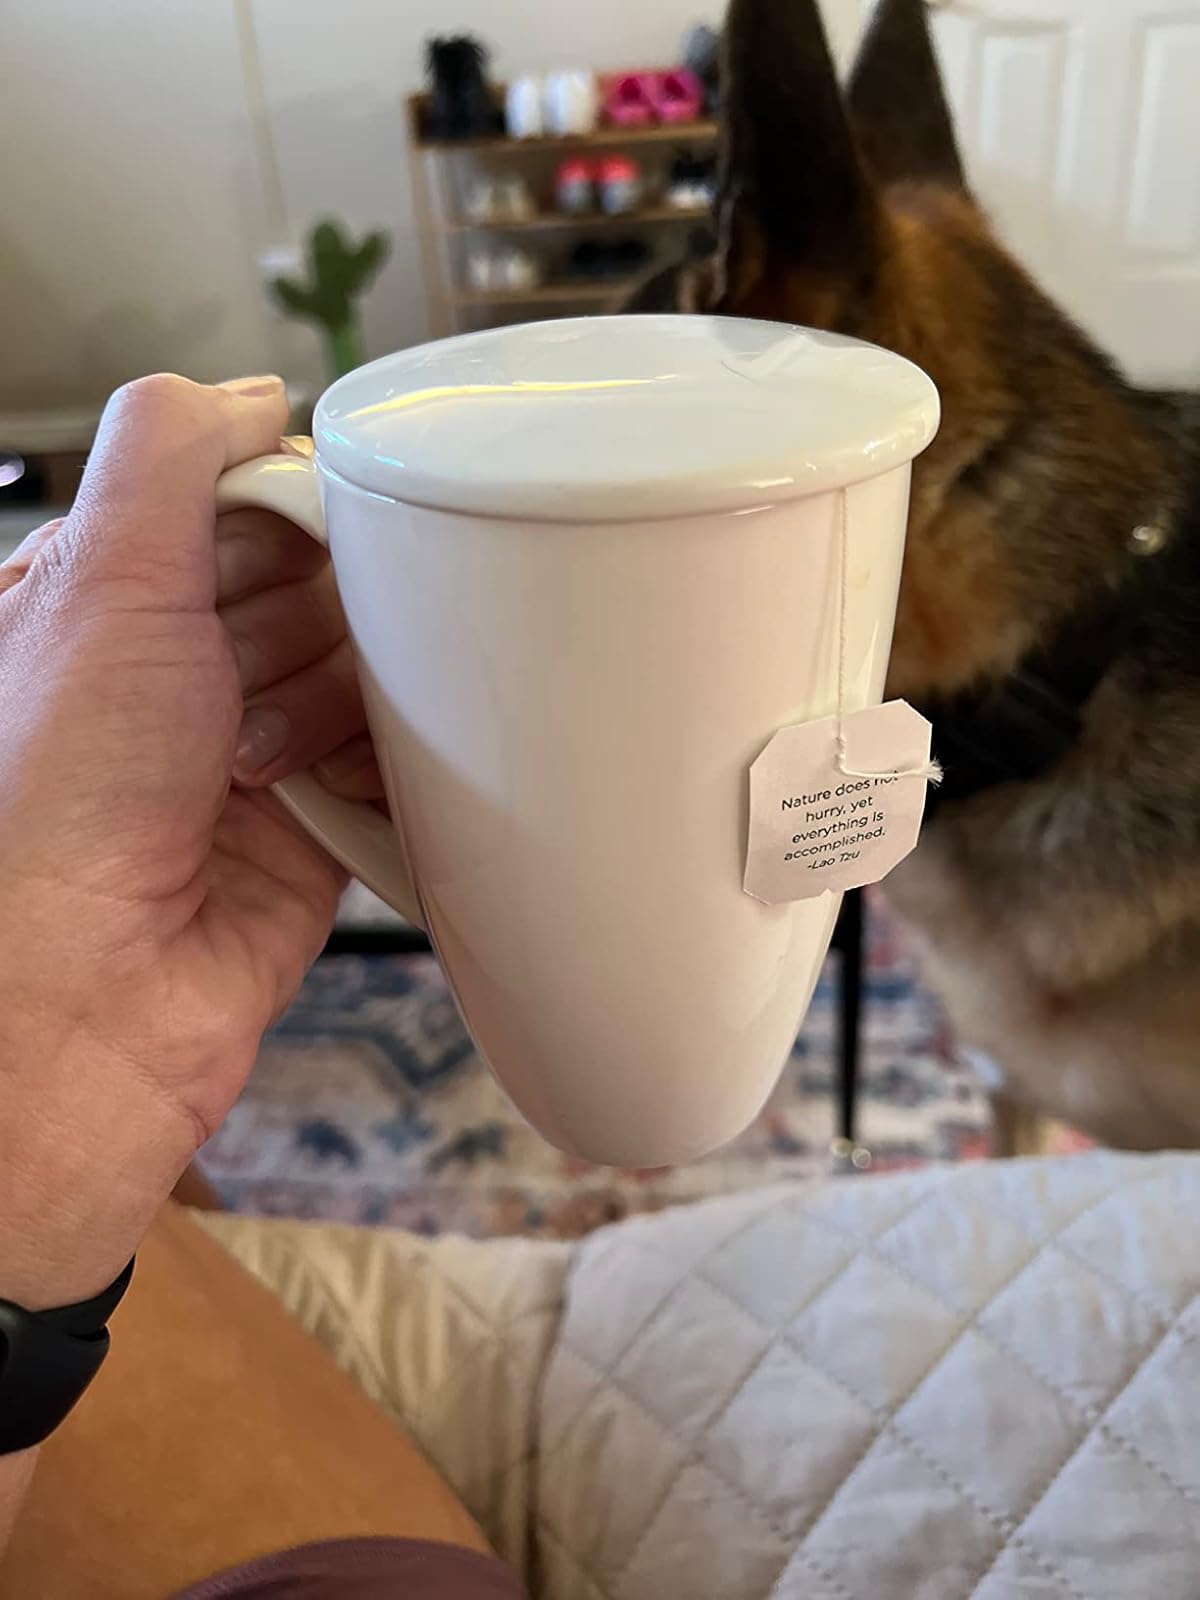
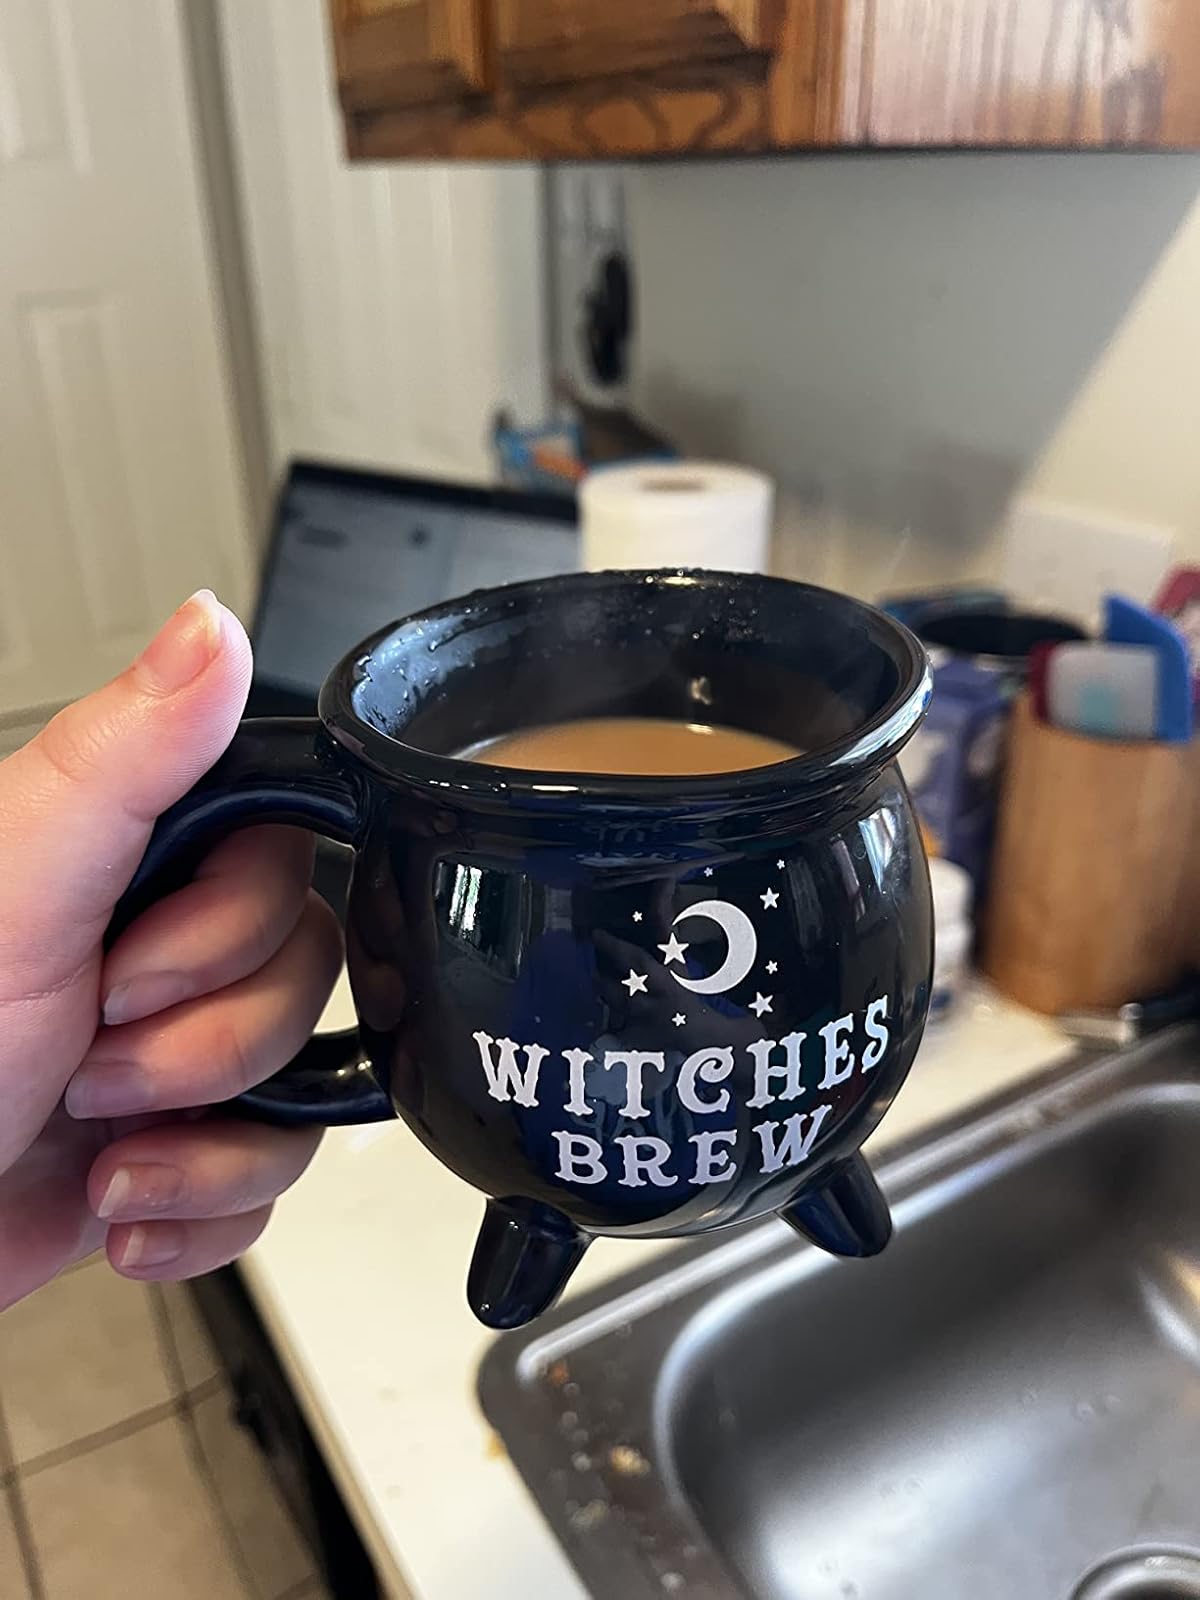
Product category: items_mug
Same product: no